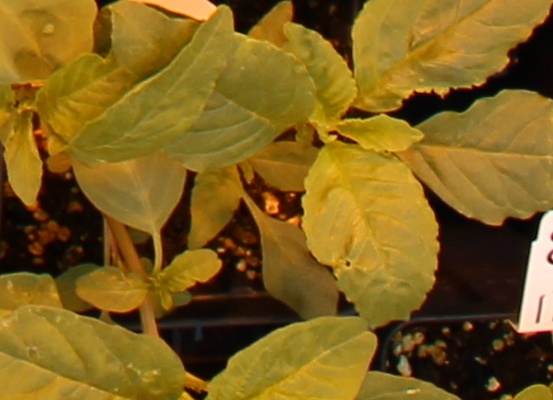
Label: Waterhemp